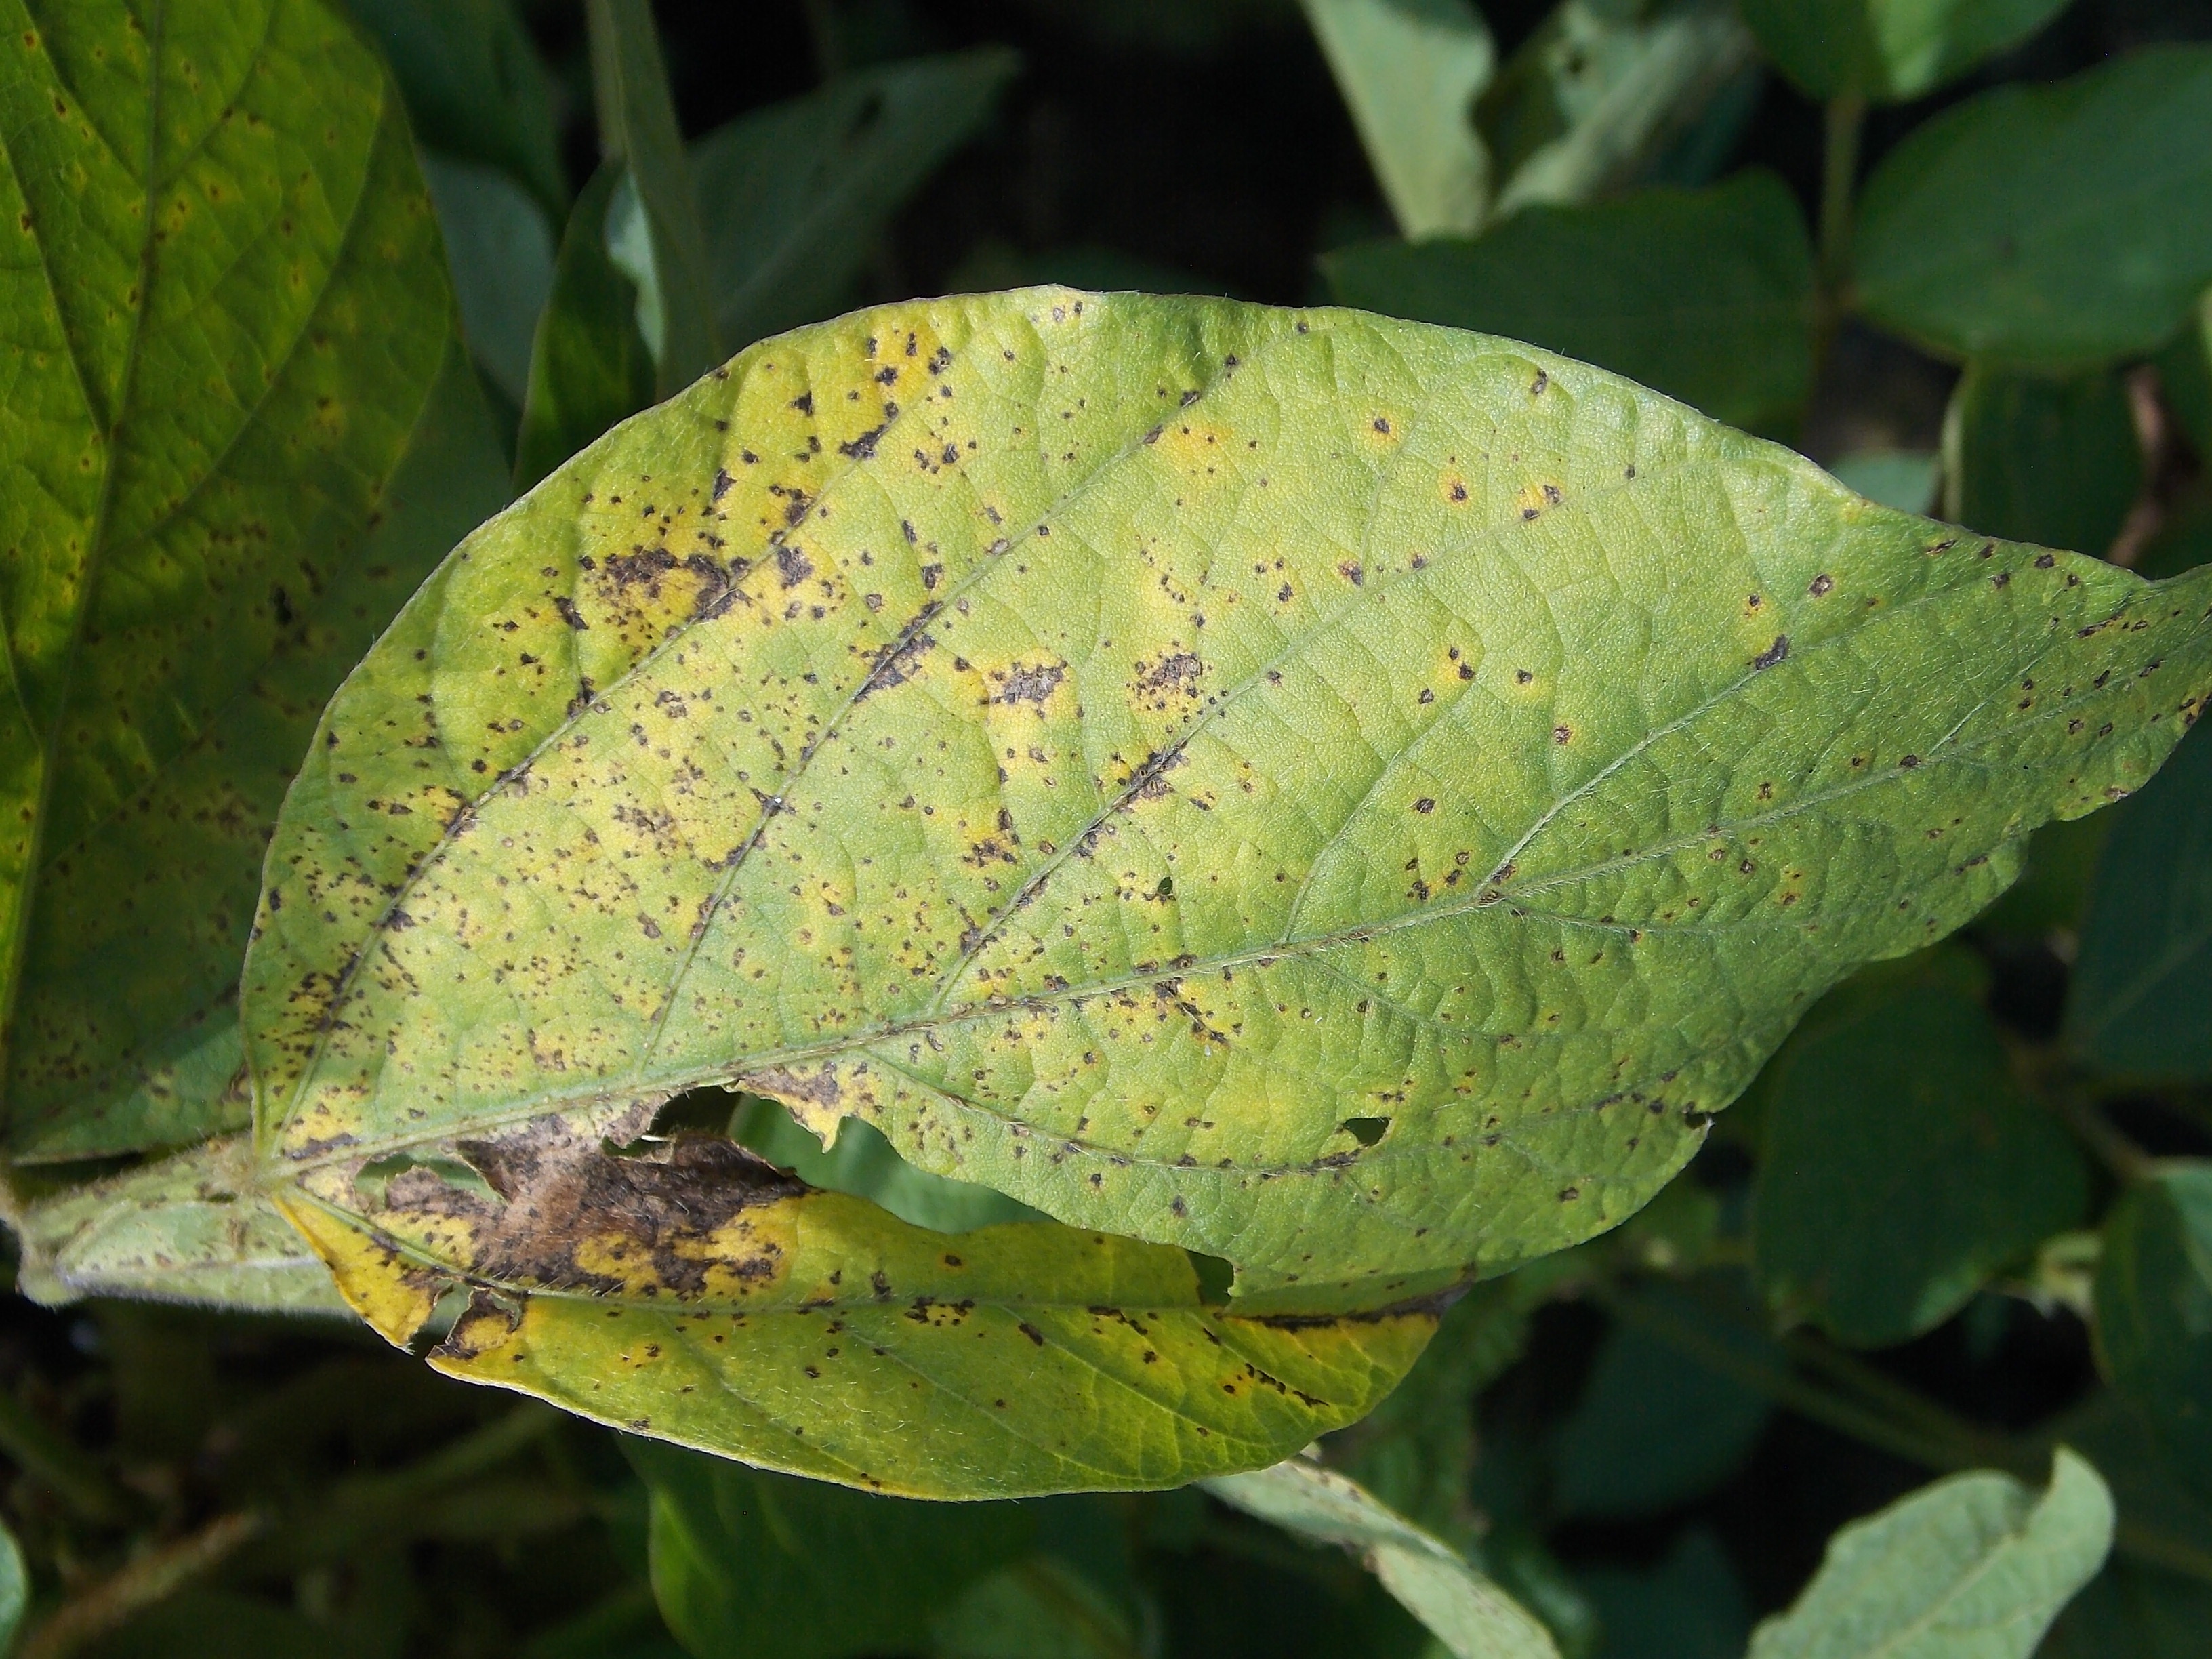
Label: Disease